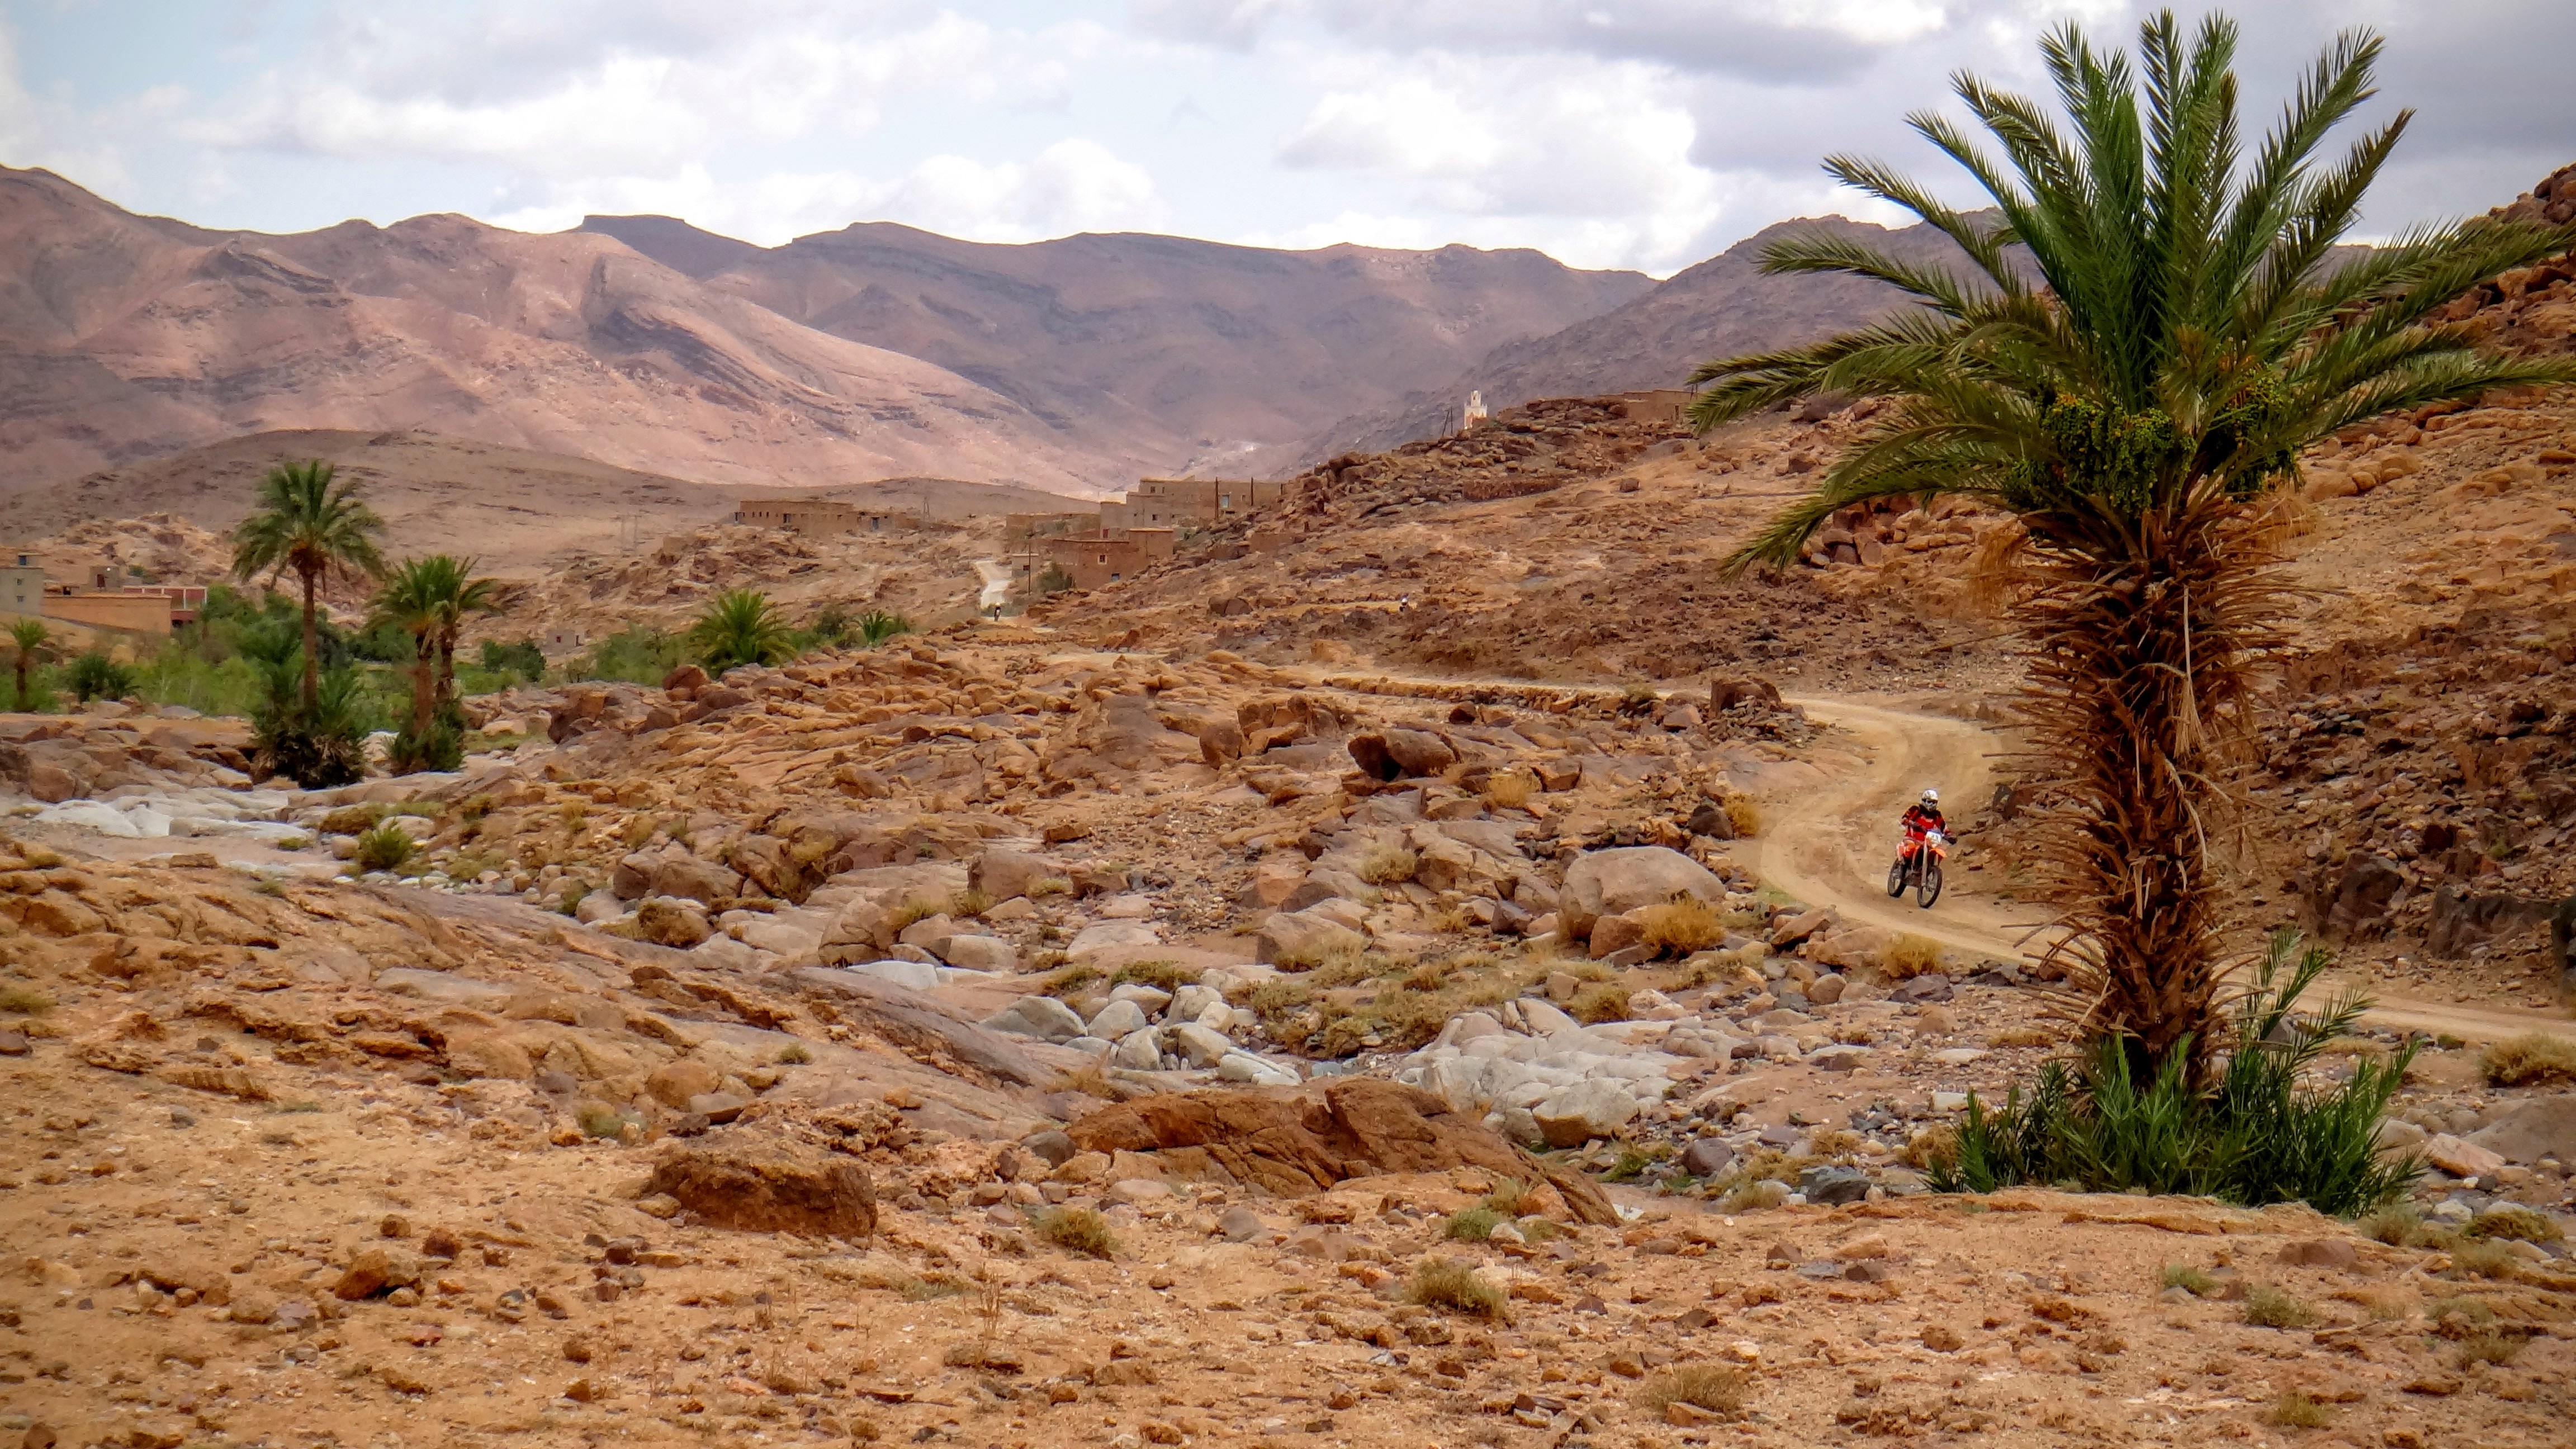
landscape, wilderness, mountain, desert, lake, valley, soil, geology, plateau, wadi, landform, natural environment, geographical feature, geological phenomenon